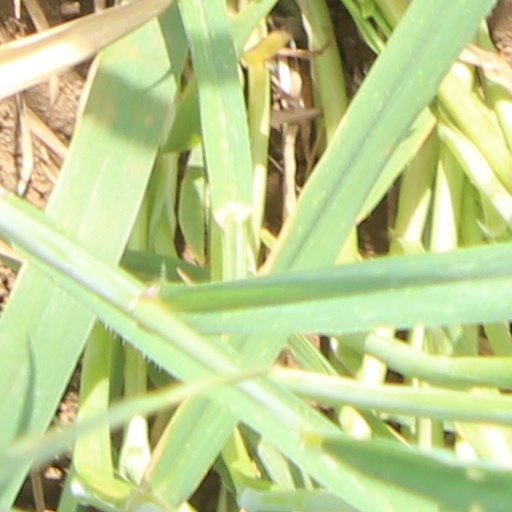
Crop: wheat